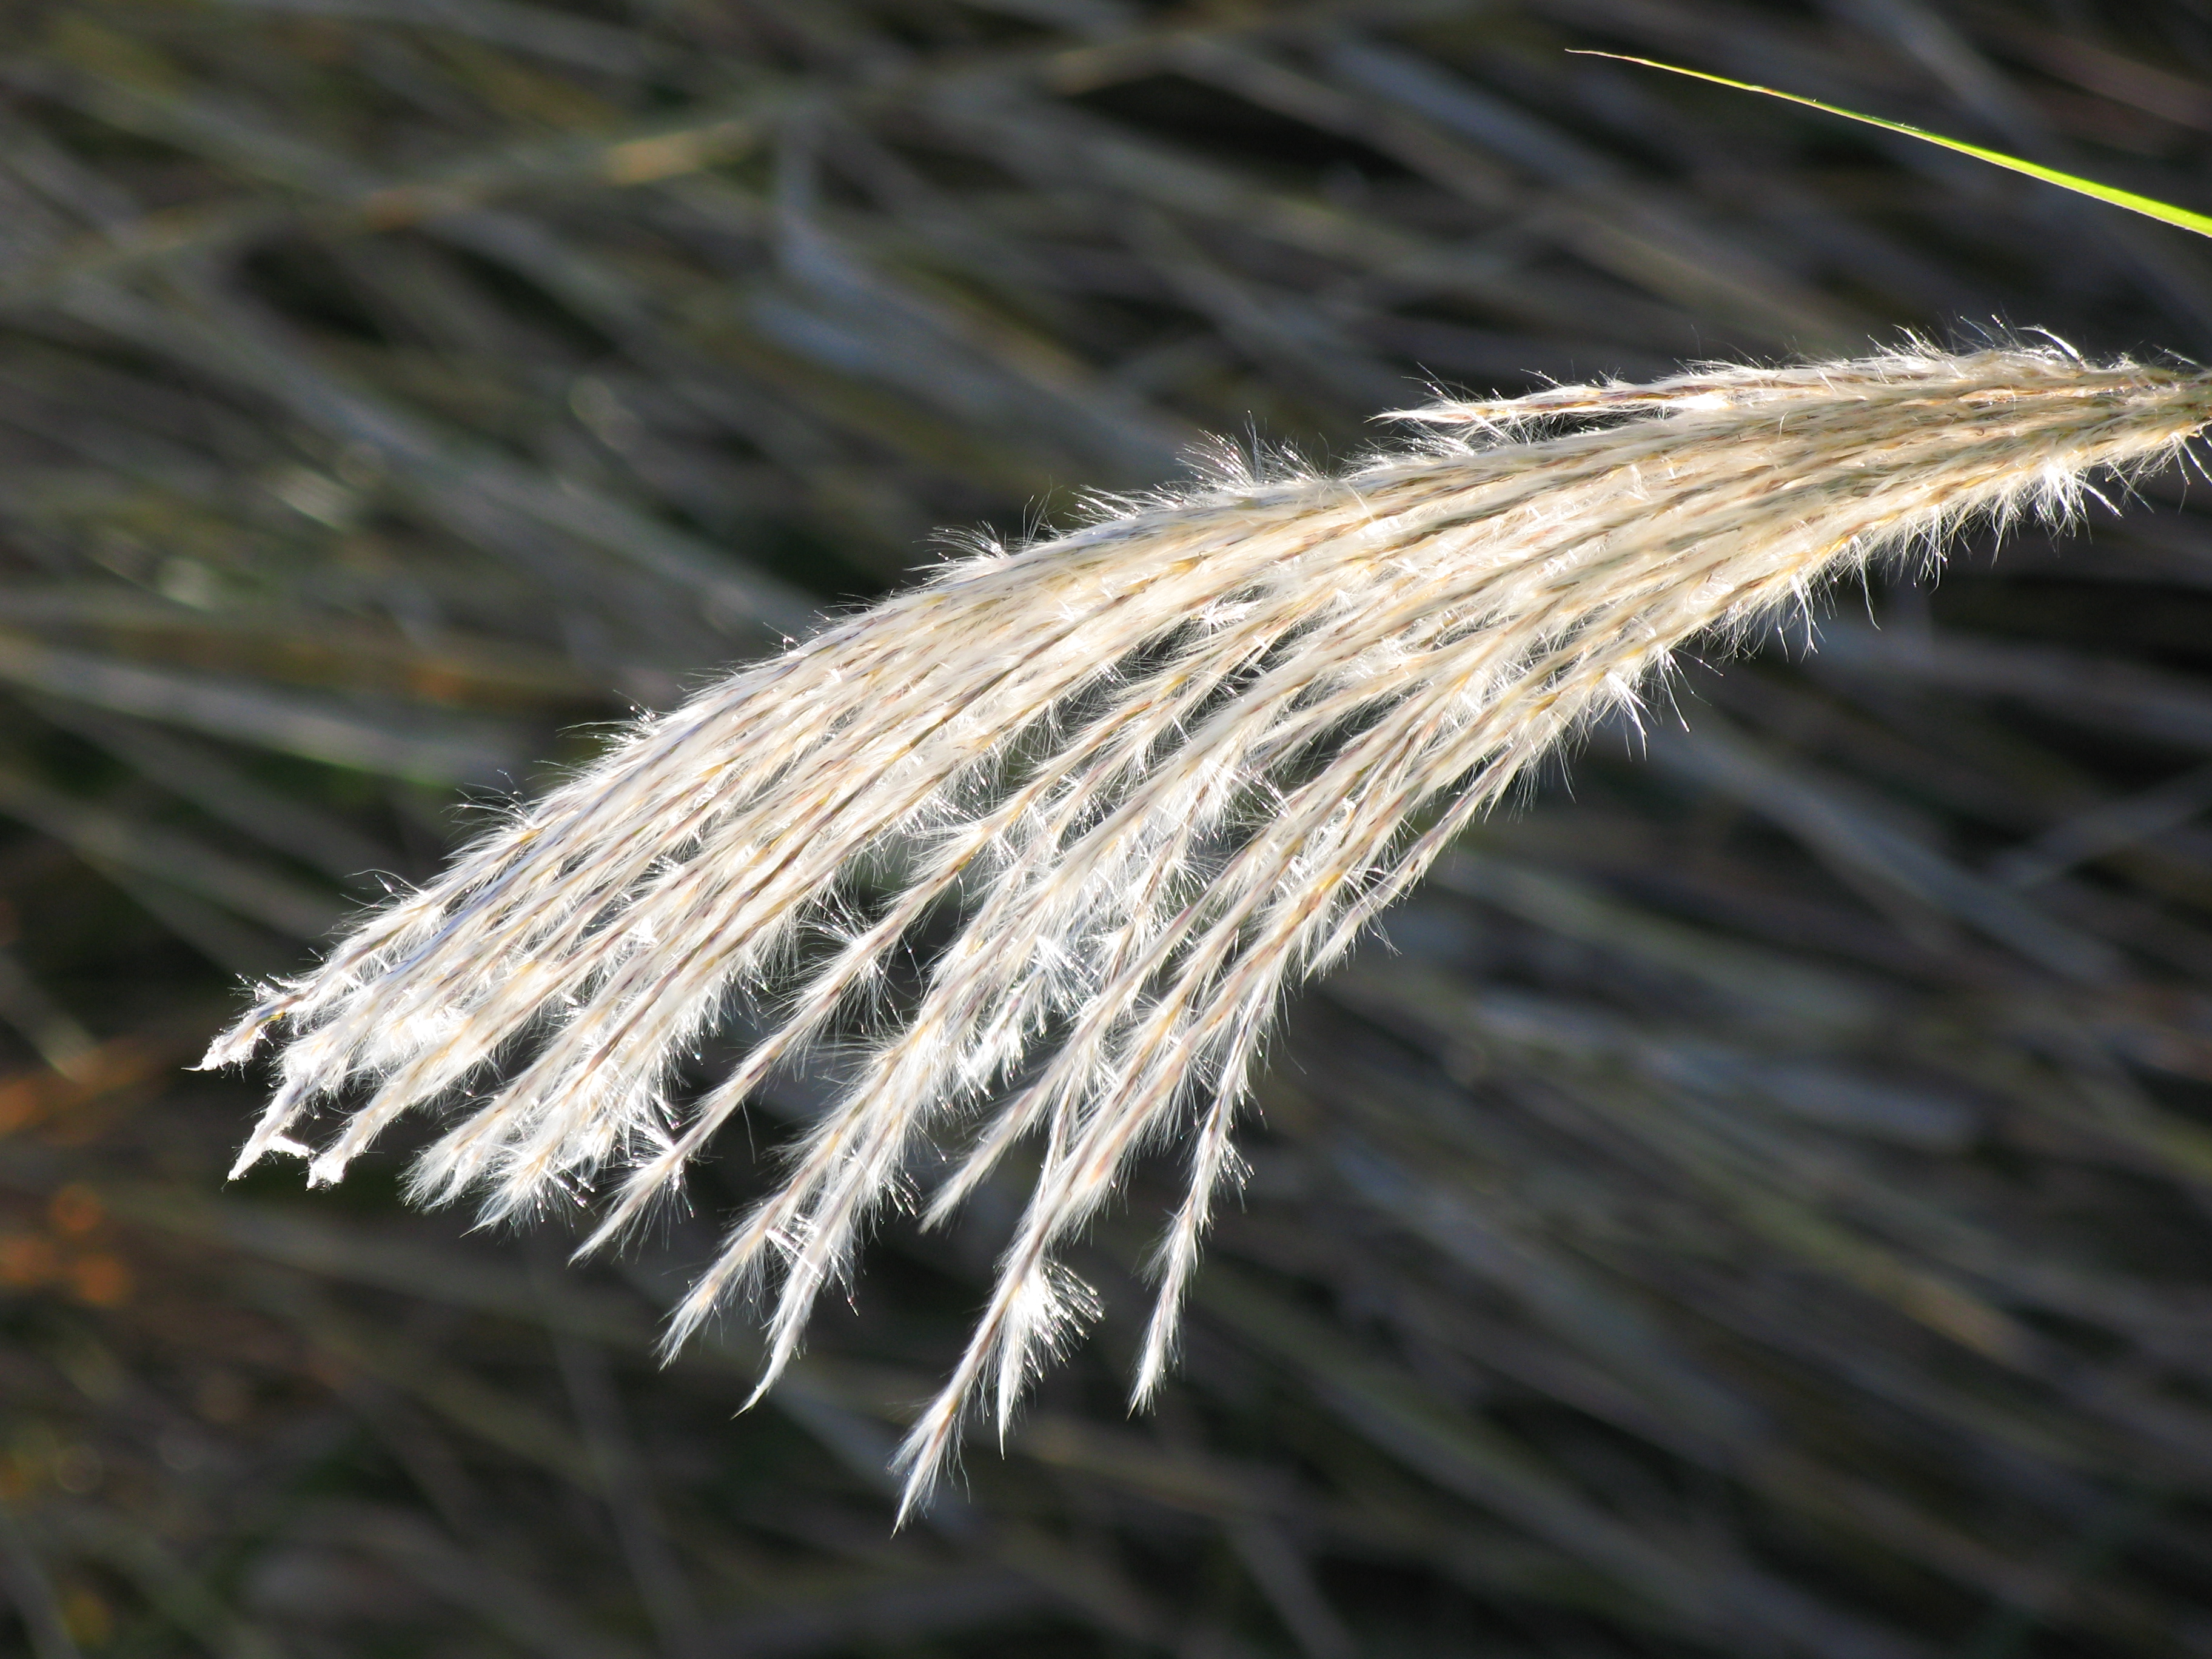
tree, nature, grass, branch, plant, leaf, flower, frost, high, twig, close up, hires, hi, res, powershotg7, macro photography, flowering plant, grass family, plant stem, land plant, canong7 silver